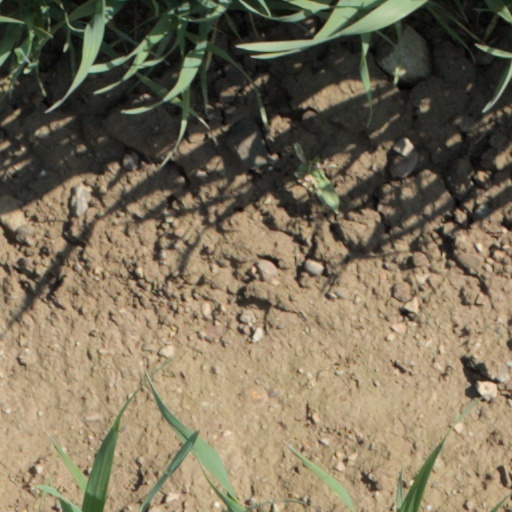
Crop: wheat